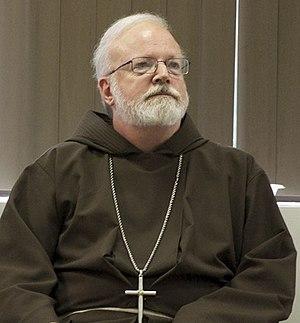
Cardinal Seán Patrick O'Malley at CNMC Afternoon